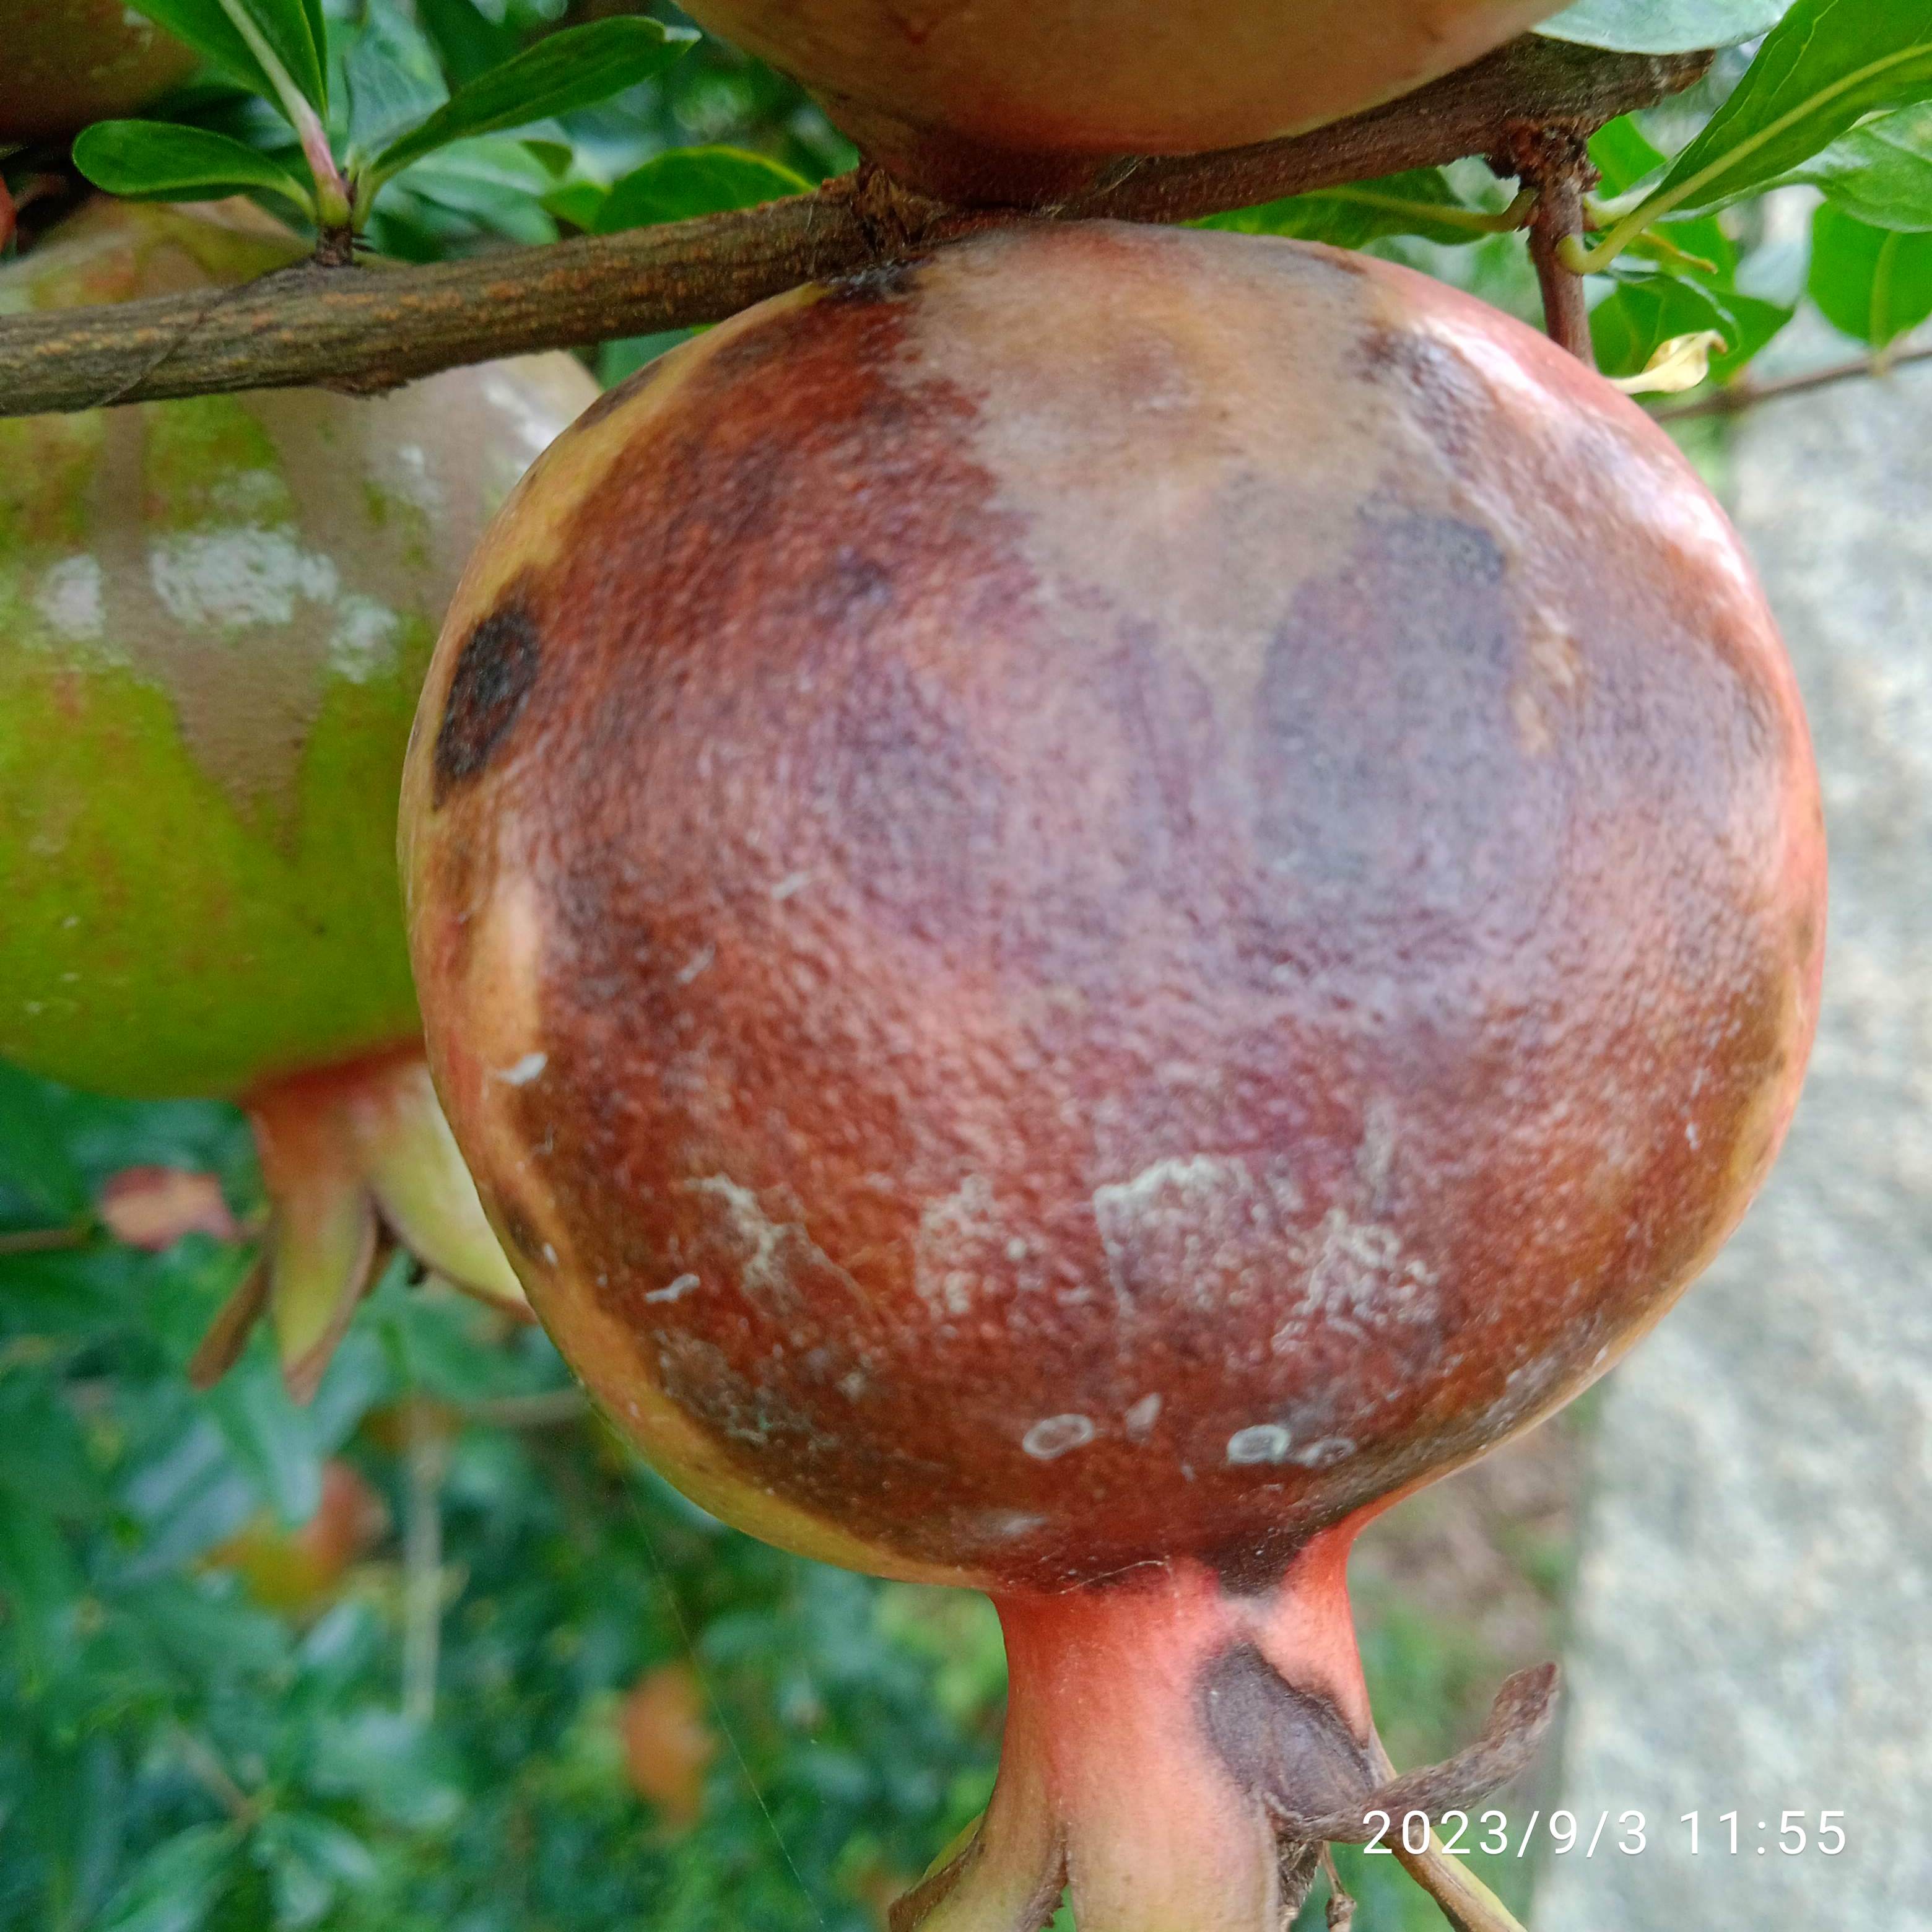
Label: Anthracnose